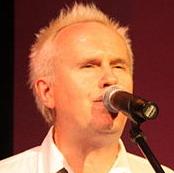
Age: 52